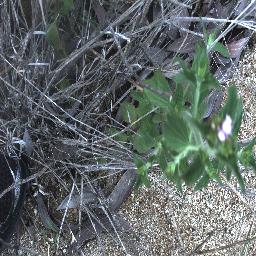
Label: siam_weed